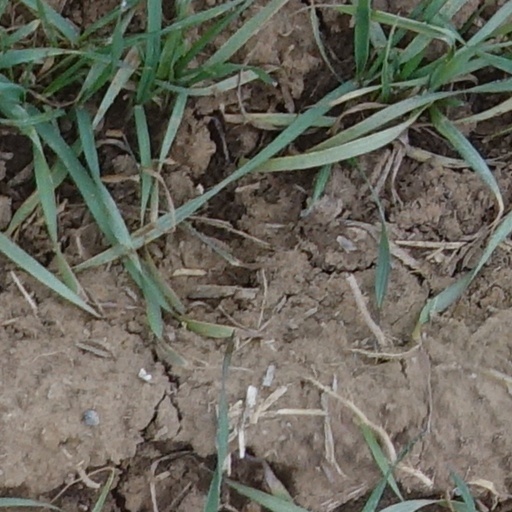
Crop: wheat